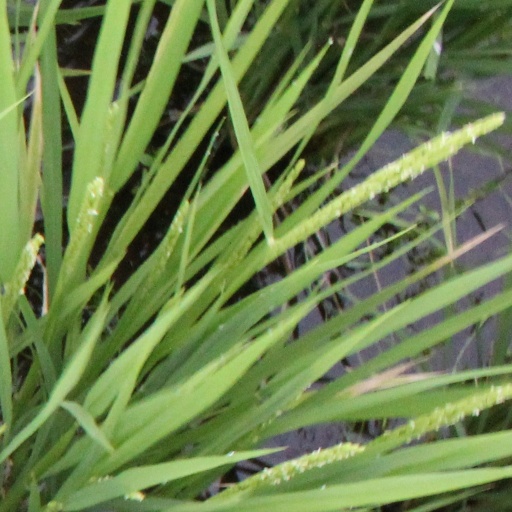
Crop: rice